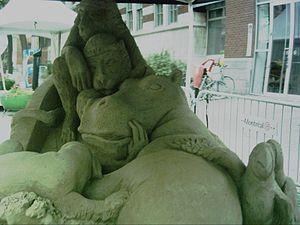
Sculpture de sable sur le thème de l'Arche de Noé. Réalisée à Montréal dans le cadre du Festival Juste pour rire par Oscar Rodriguez (de Barcelone, Espagne).
Un château de sable est une sculpture de sable, pouvant représenter une construction humaine ou simplement être de forme quelconque : on peut alors difficilement le distinguer des sculptures de sable. Le site tout désigné pour sa construction est la plage, mais certains concours déplacent du sable jusqu'à leur site. Il s'agit généralement d'une construction éphémère, disparaissant au gré des vagues ou du vent, ou alors d'œuvres pérennes, préservées à l'aide de colles. Dans leur forme primaire, les châteaux de sable participent davantage du jeu ou de la socialisation que de l'art. S'inscrivant dans la nature, depuis les jeux d'enfants jusqu'aux œuvres sophistiquées, ils participent aussi du Land art. Il existe de nombreux festivals et de concours de châteaux ou de sculptures de sable dans le monde.